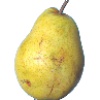
Label: pear_monster